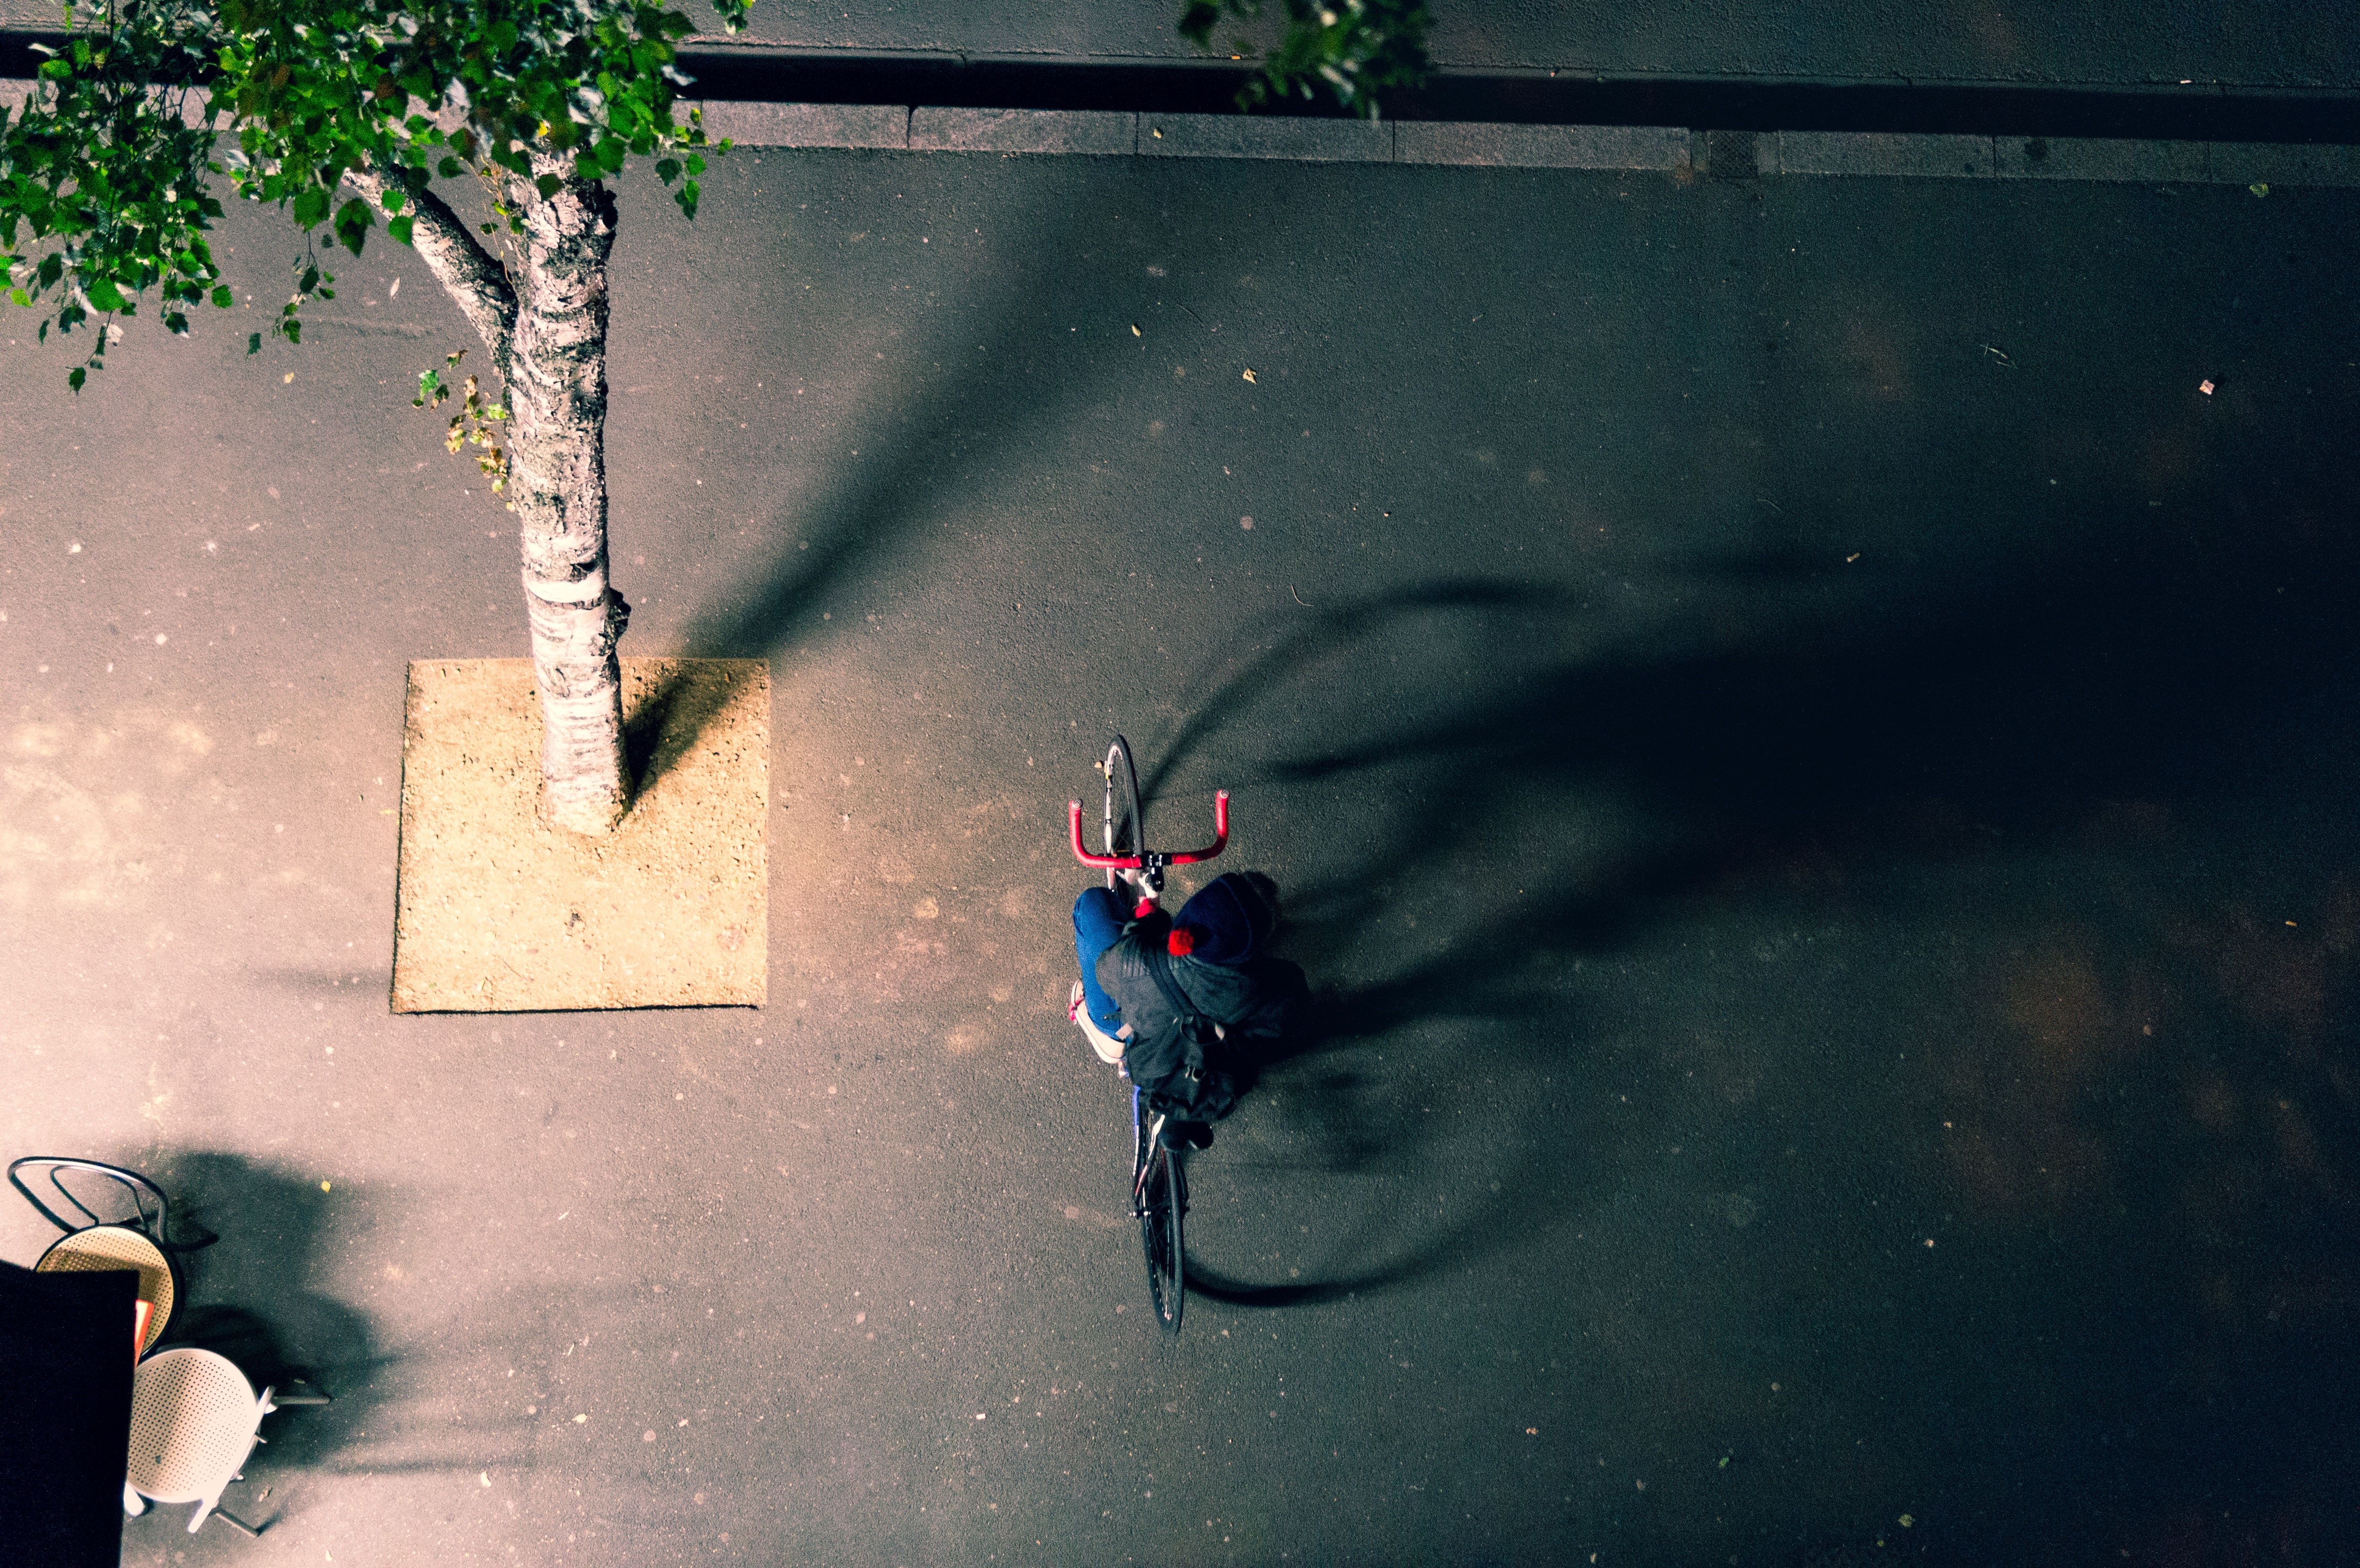
water, light, reflection, color, darkness, blue